Vauxhall Prince Henry

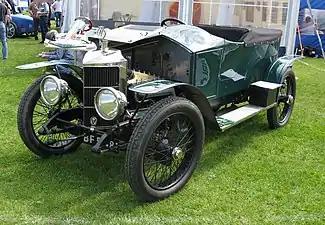
Vauxhall Prince Henry (1912 example)

The Vauxhall Prince Henry was a car manufactured by Vauxhall from 1911 to 1914. It had a length of around and a weight of depending on the model and the coachwork fitted.